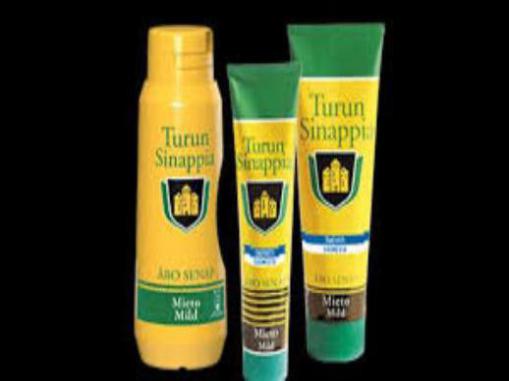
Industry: Food